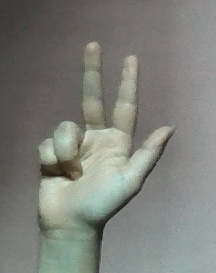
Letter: al